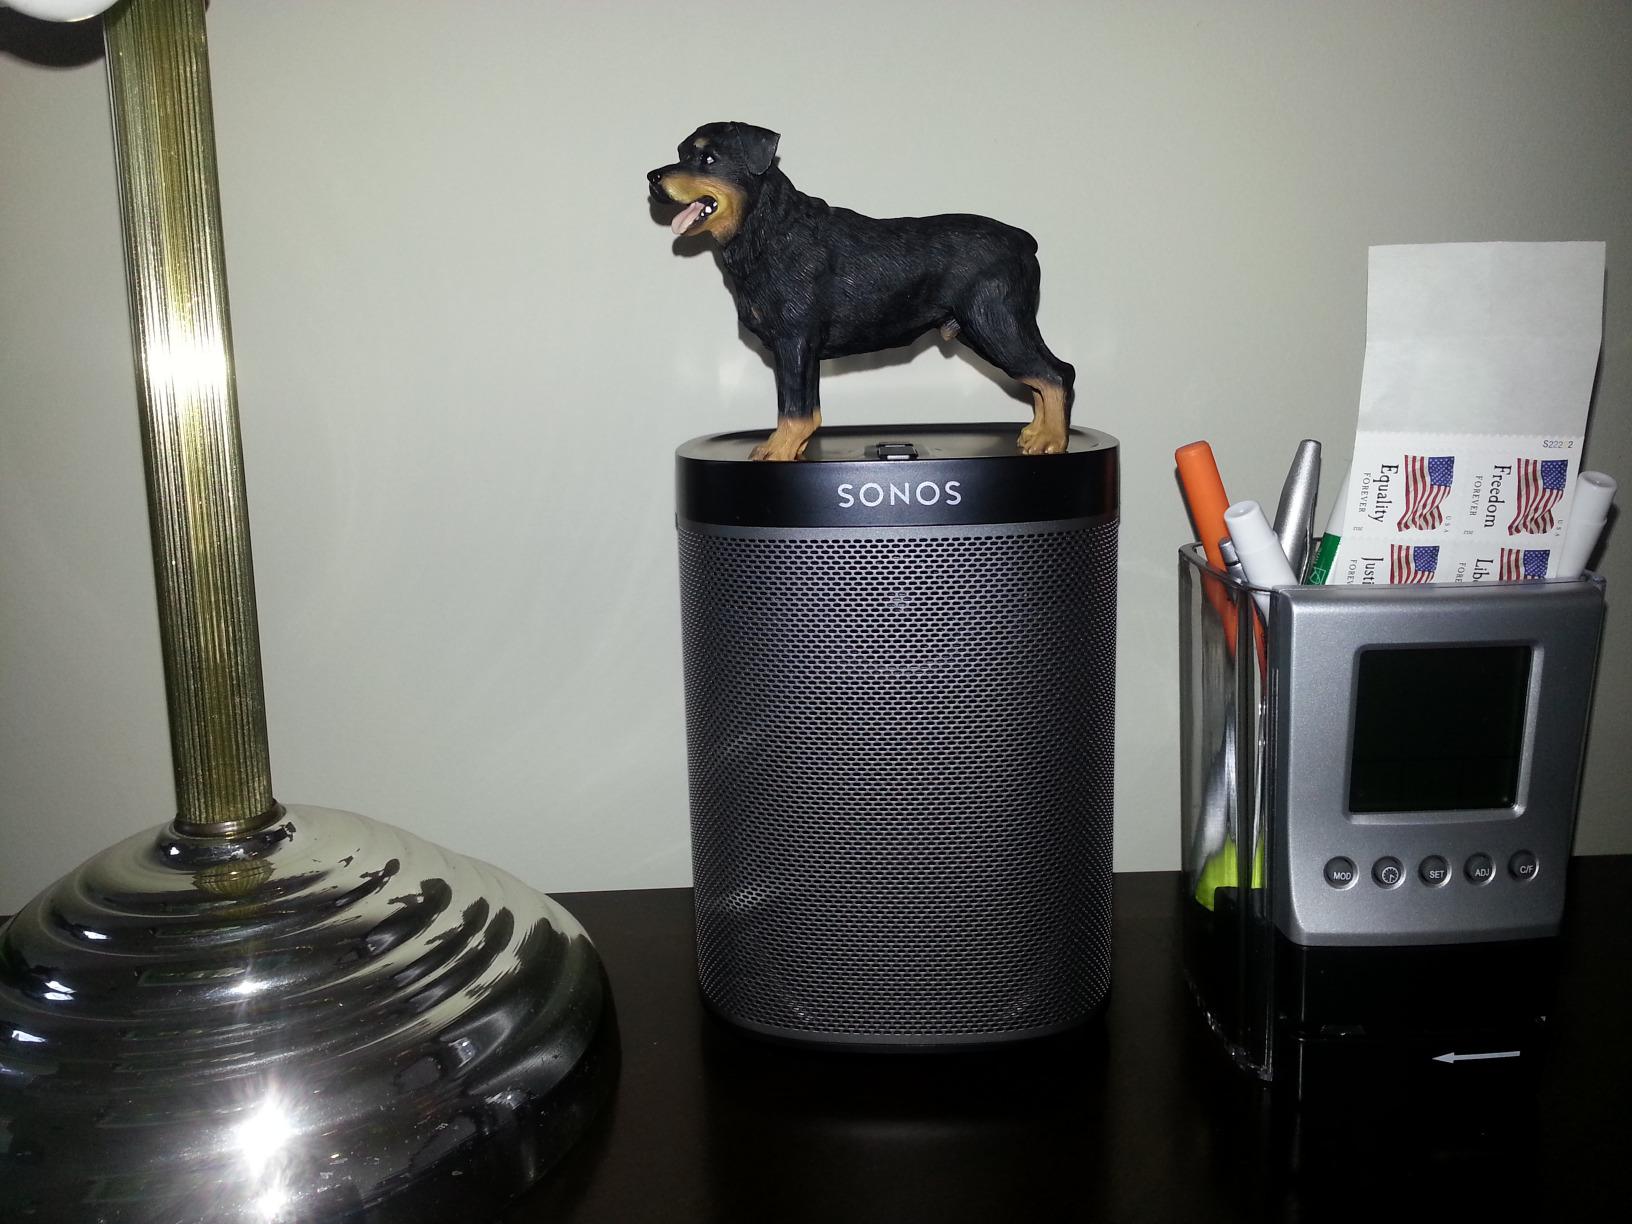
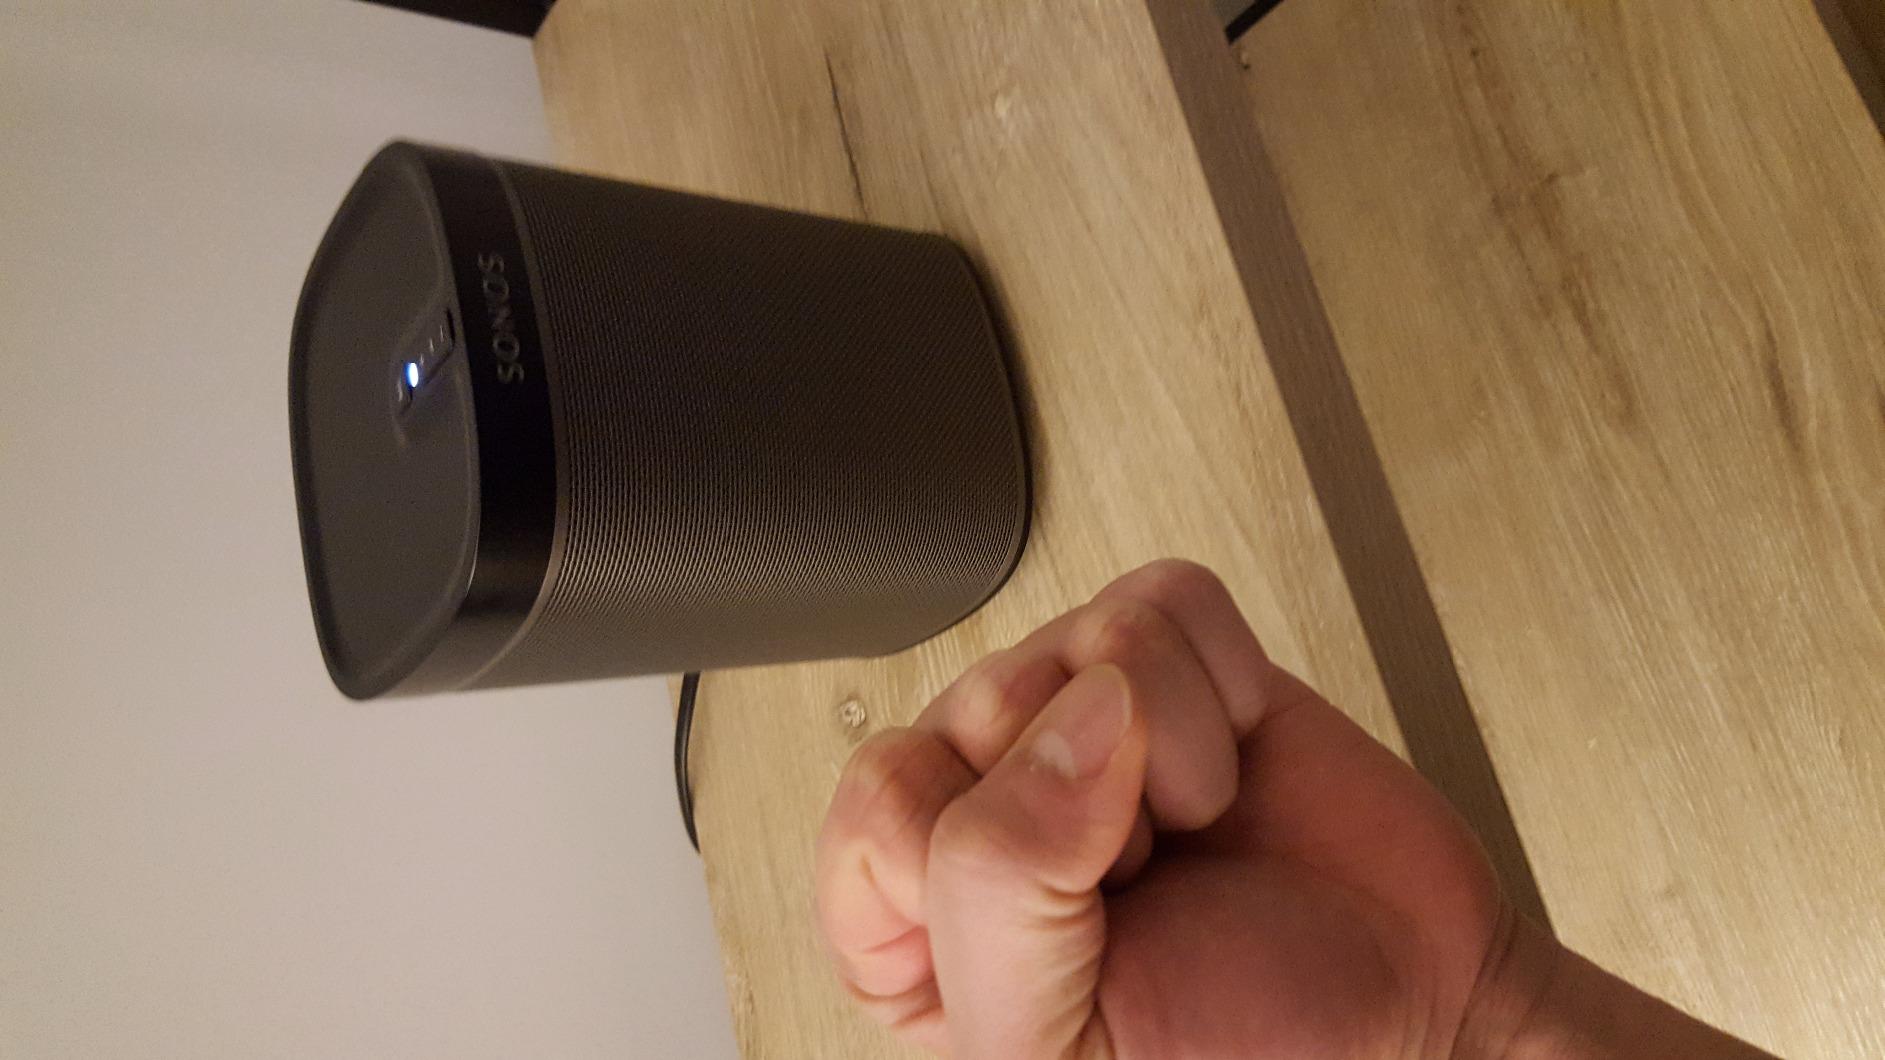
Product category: speaker
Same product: yes